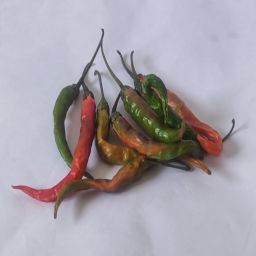
Crop: Chile Pepper
Quality: Old